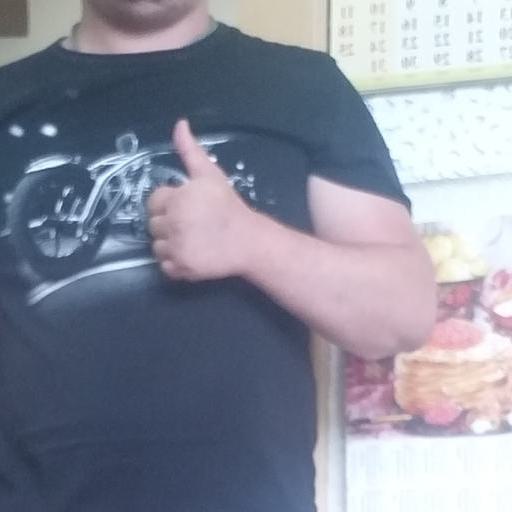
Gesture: like